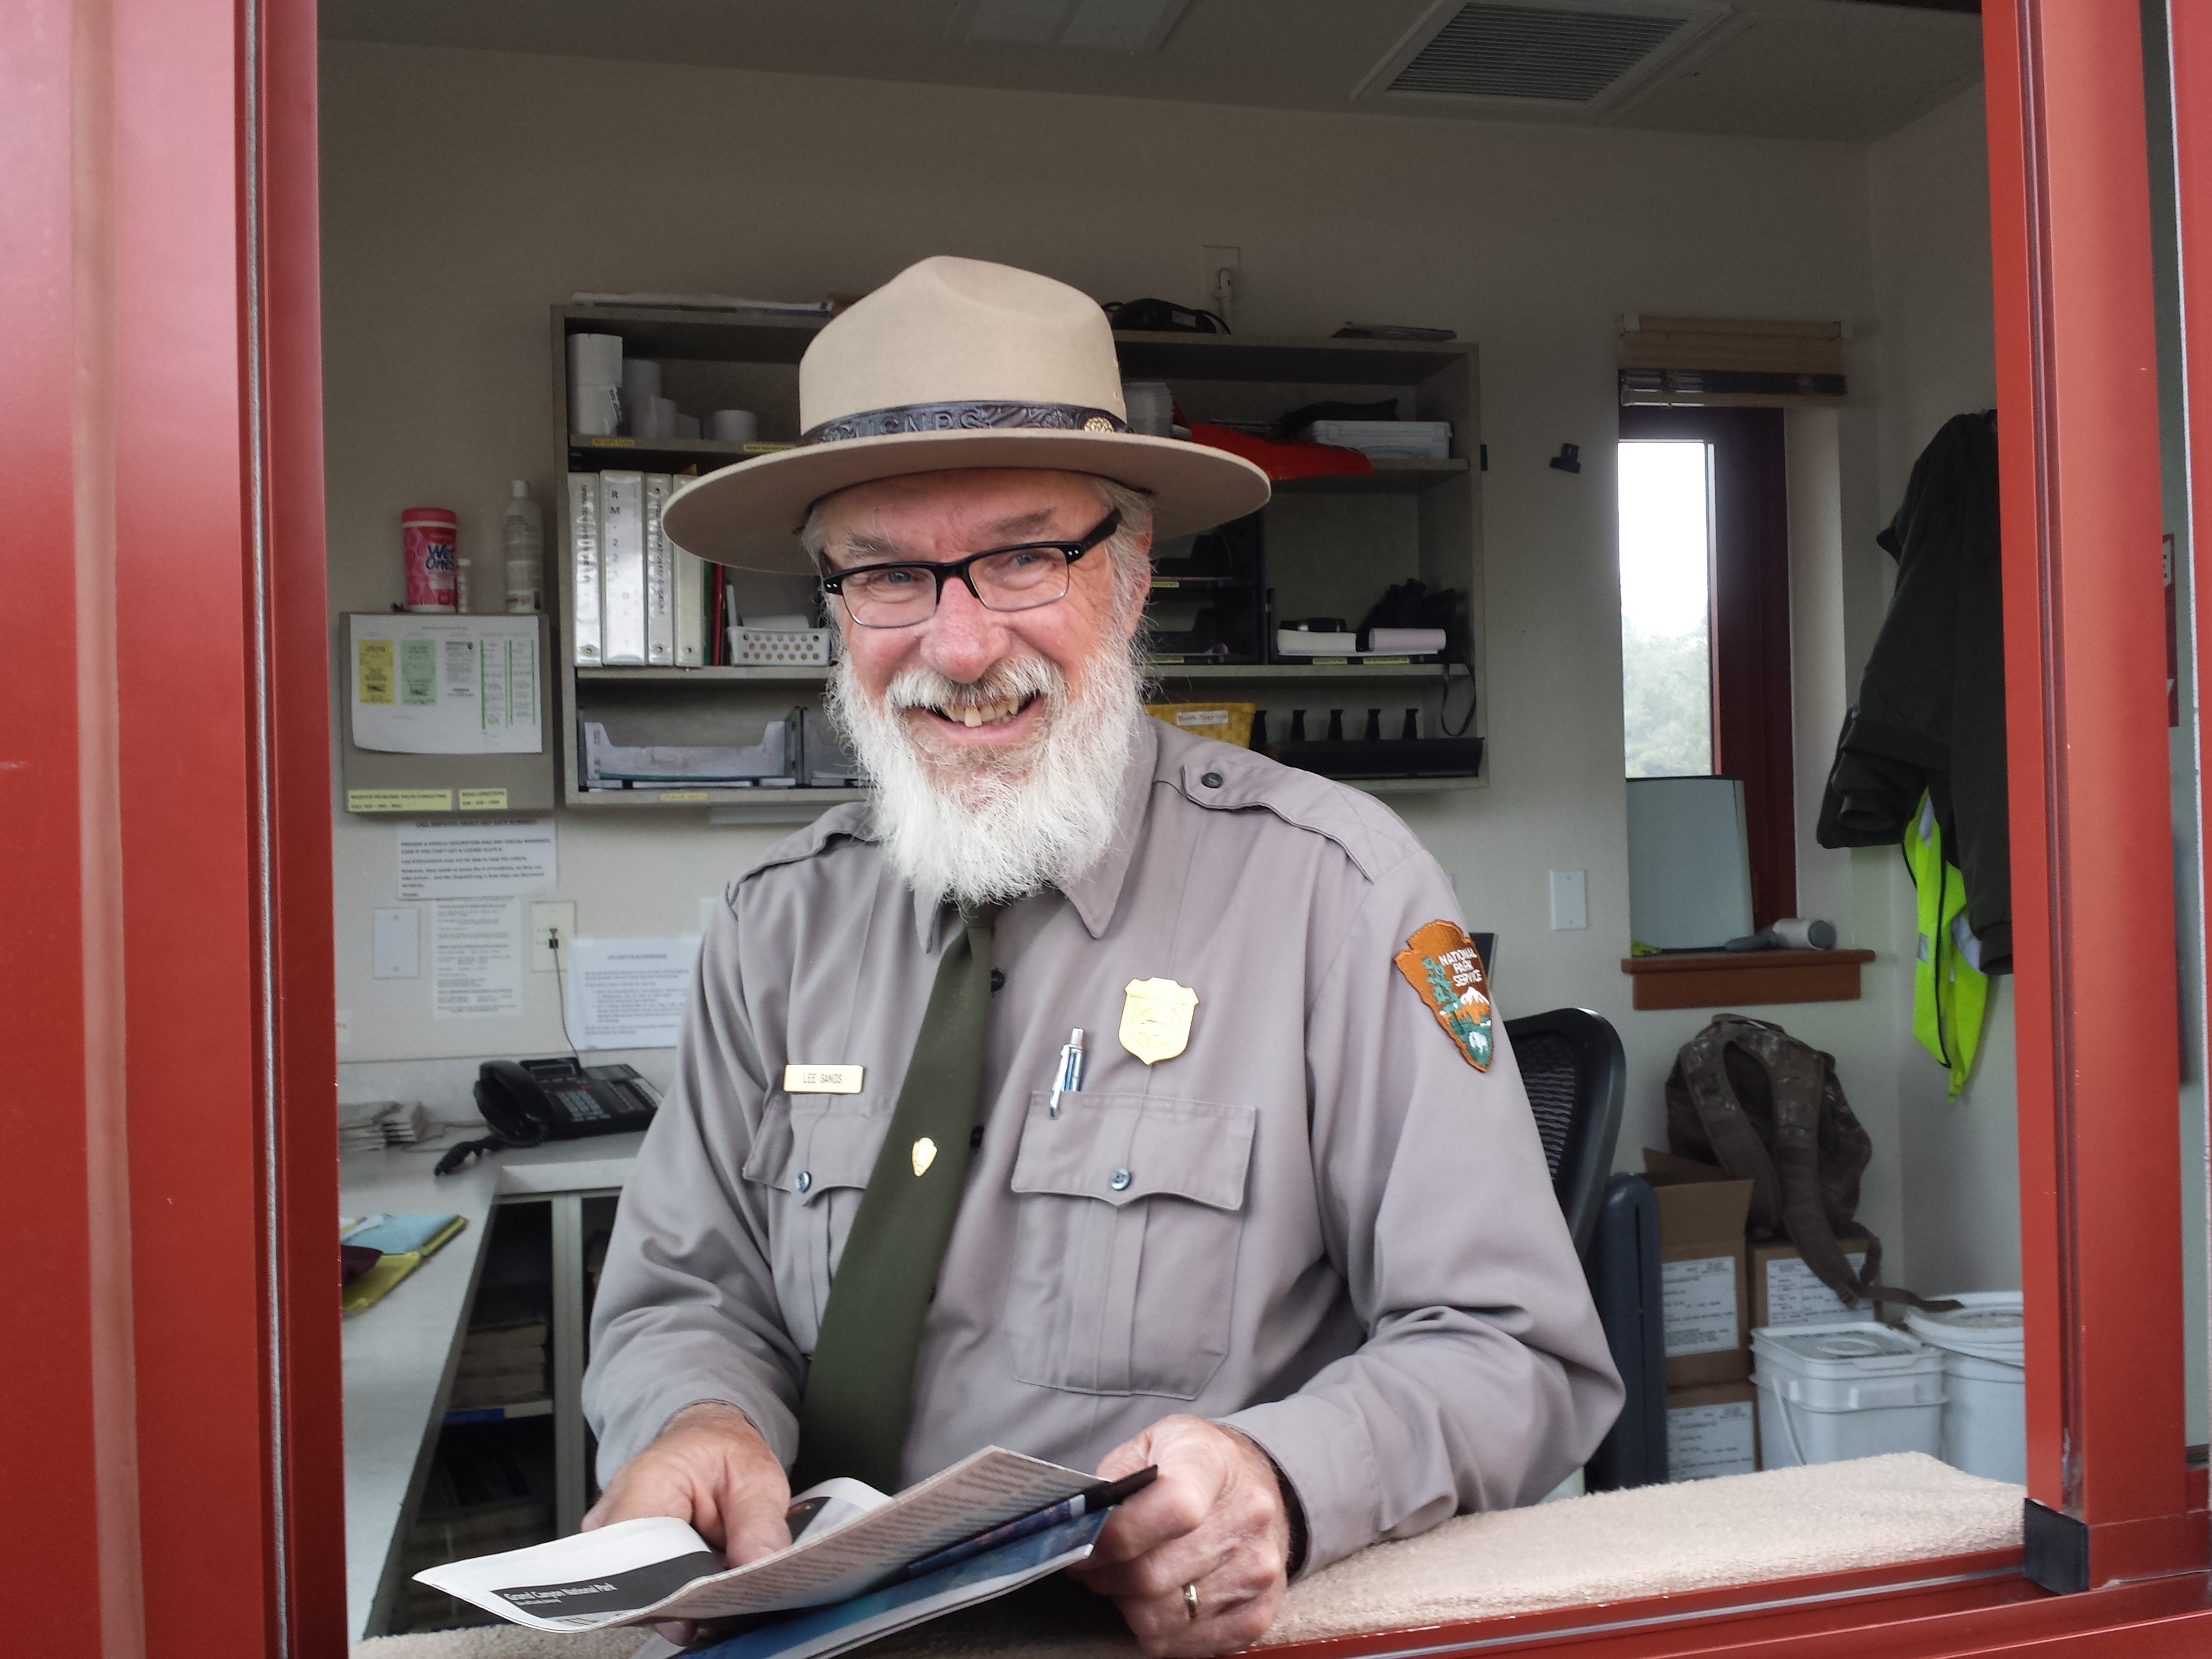
person, usa, profession, ranger, gran cannon